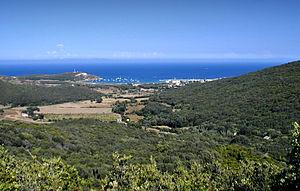
Rogliano (Corse) - Macinaggio
Rogliano est une commune française située dans la circonscription départementale de la Haute-Corse et le territoire de la collectivité de Corse. Elle appartient à l'ancienne piève de Luri et est historiquement le chef-lieu du Cap Corse.
Macinaggio est la marine de Rogliano, située sur la pointe orientale du Cap Corse. Elle se trouve en bordure d'un site Natura 2000 protégé et classé, comprenant les îles de Finocchiarola et le domaine de Capandula.